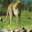
Label: leopard